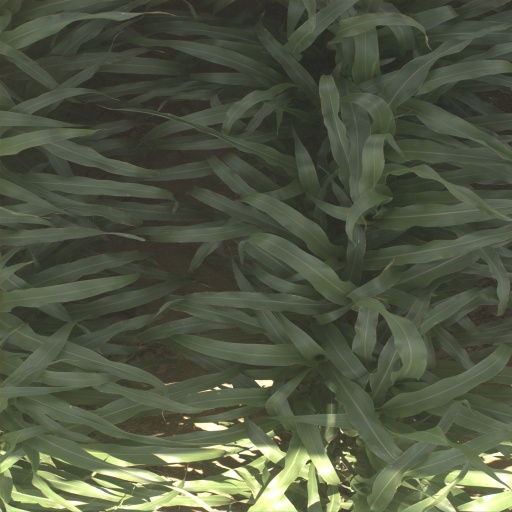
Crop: sorghum